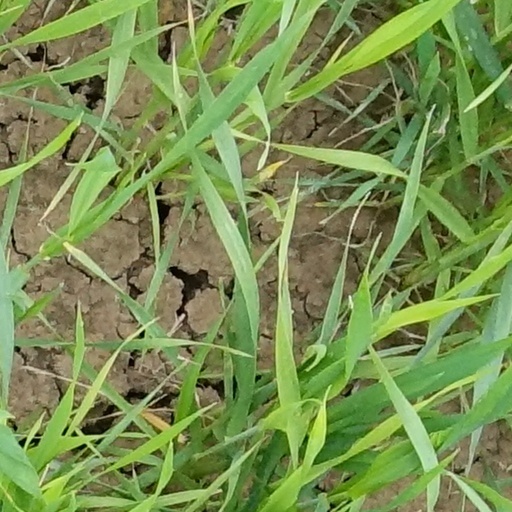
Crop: wheat